António Carneiro

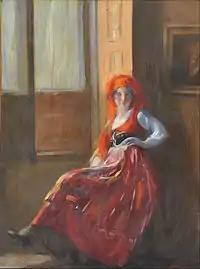
"Minhota" ("Young Lady from Minho") (1917)

During these years, he became a contributor to several magazines, including "Atlantida" (Atlantis), and joined a new cultural organization called "" (Portuguese Renaissance), whose mentor was his friend, the poet Teixeira de Pascoaes; designing their magazine's logo. He also illustrated the works of several authors, including António Correia de Oliveira and João de Deus.